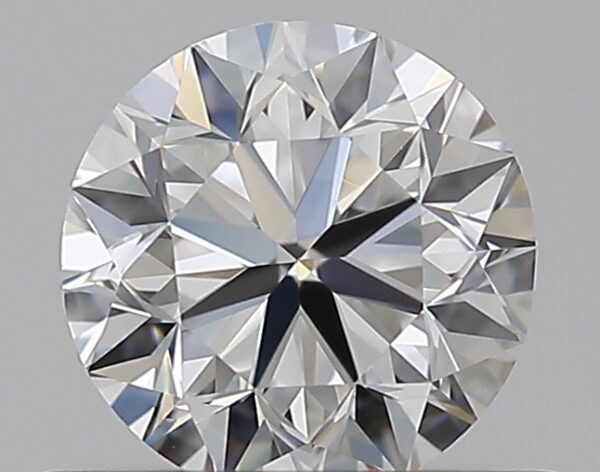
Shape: round
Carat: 0.5
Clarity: VS1
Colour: D
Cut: VG
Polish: EX
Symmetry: VG
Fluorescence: M
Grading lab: GIA
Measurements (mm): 4.92 x 4.98 x 3.19